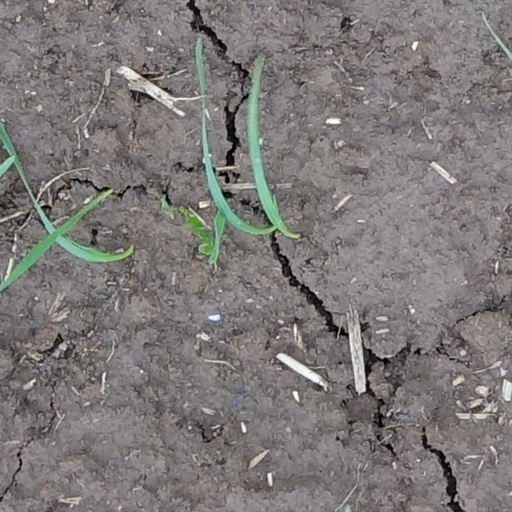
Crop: wheat